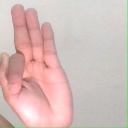
अक्षर: फ